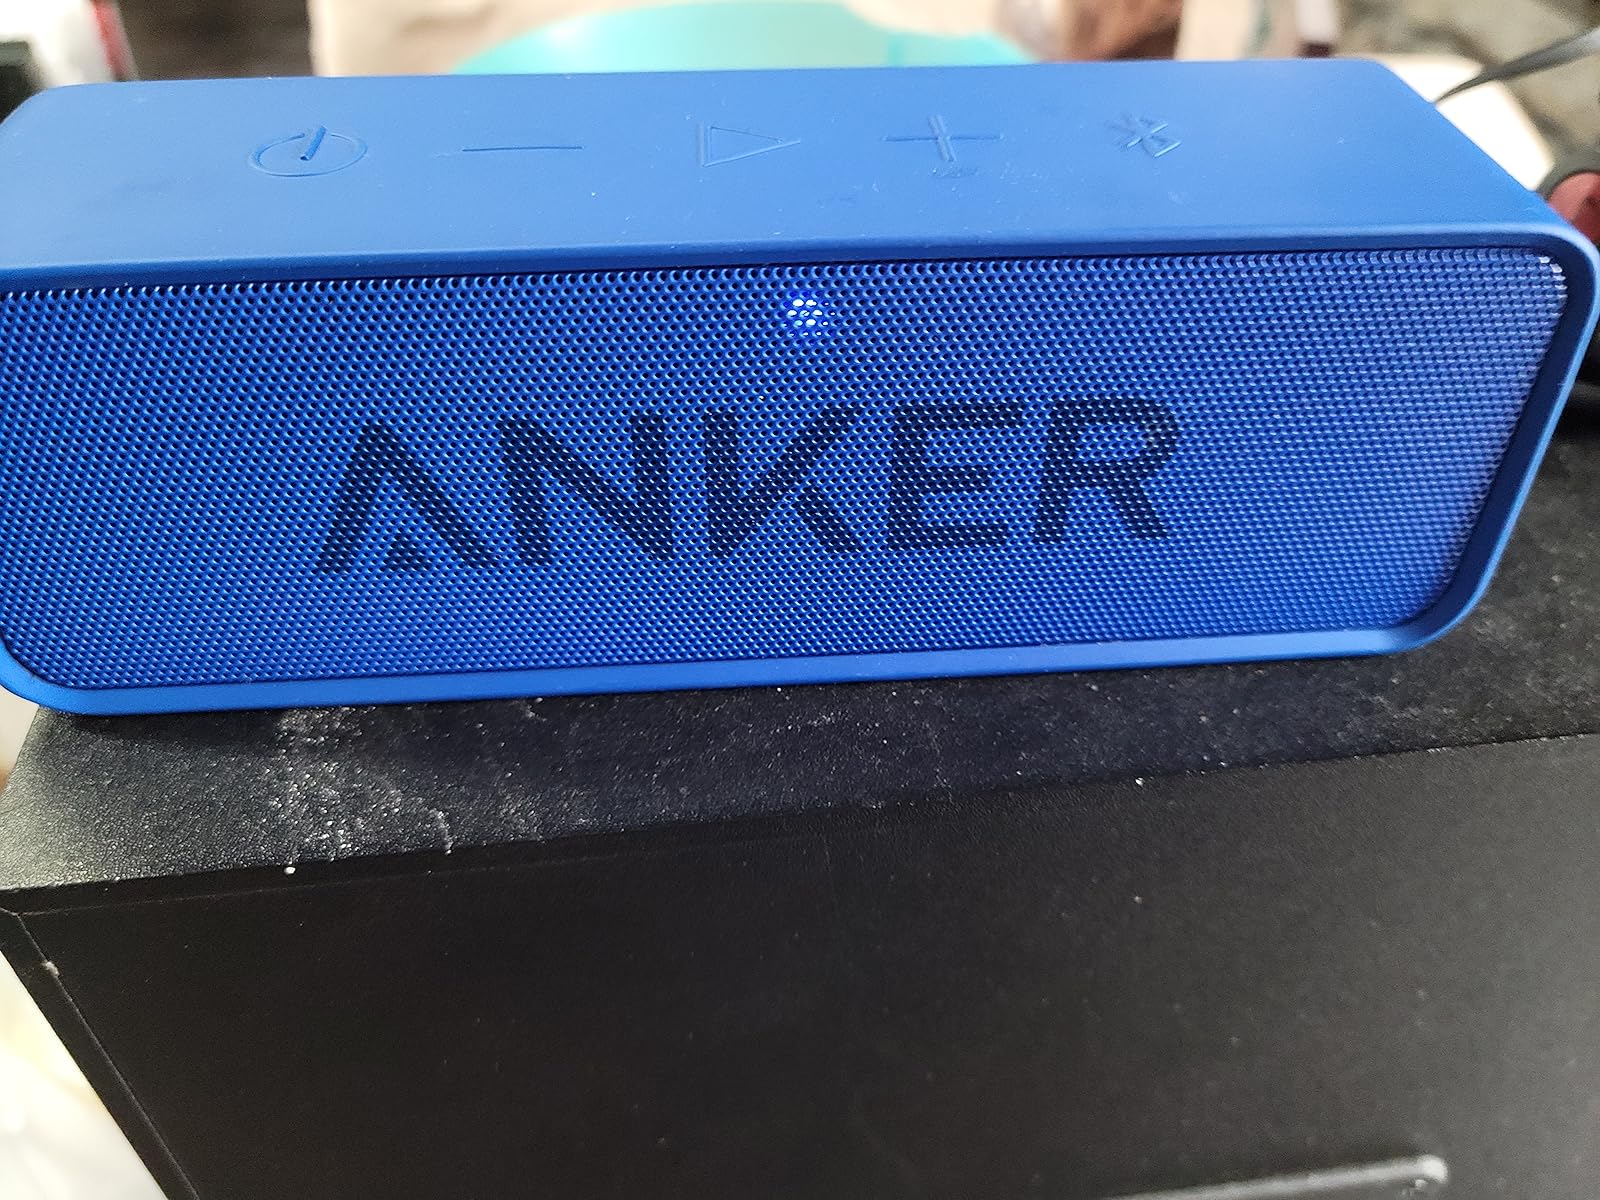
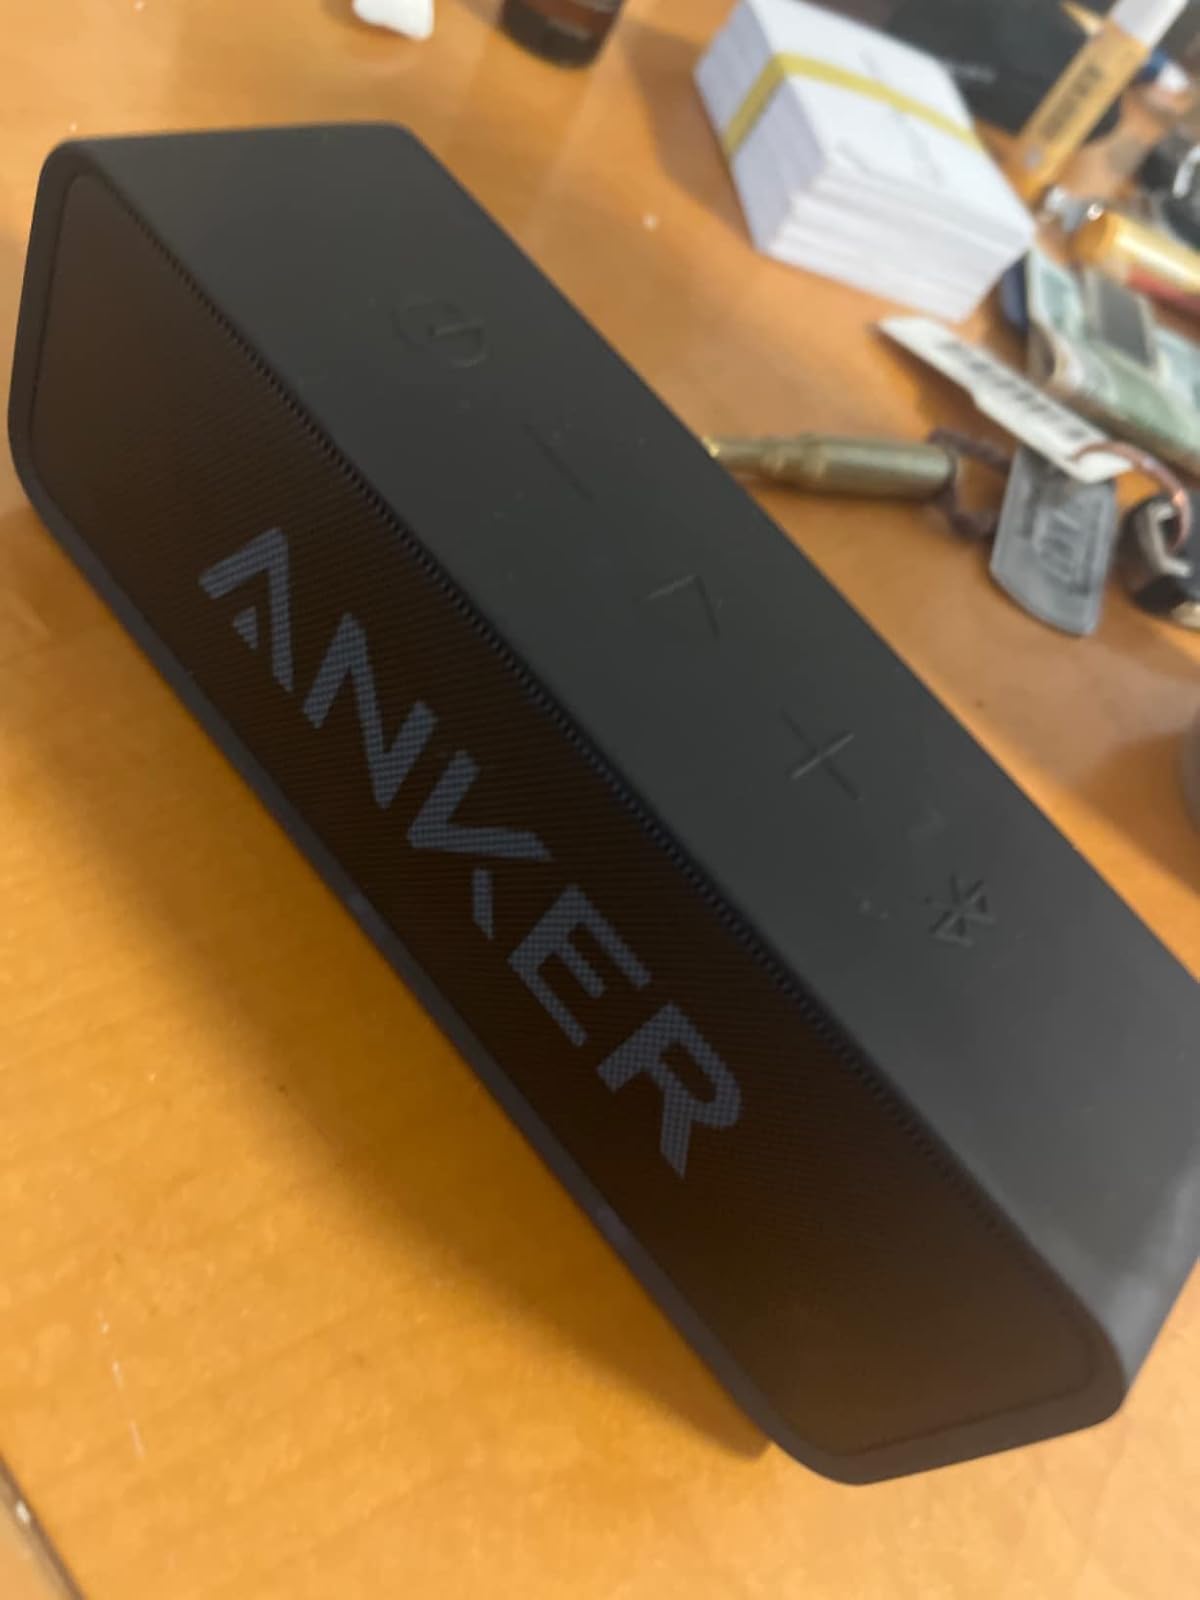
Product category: speaker
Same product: no